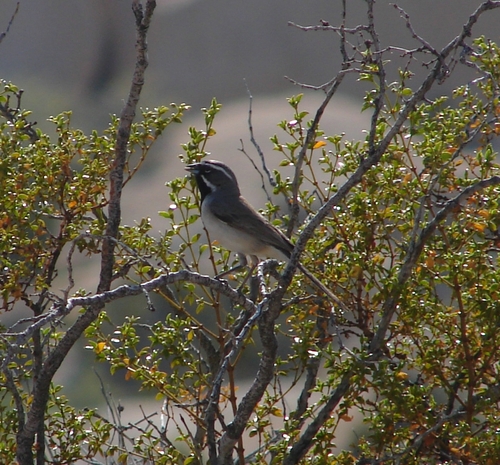
a small bird with a white belly, gray back, black throat and a white melar stripe.
this is a bird with a white belly, grey back and a pointed beak.
this bird has a white belly, a long outer rectrices,and a black bill.
this bird is brown with white on its chest and has a very short beak.
grey bird with white belly, long tail, and short black bill.
this bird is grey with white and has a very short beak.
this gray bird has a white belly and black throat, the eyebrow is white.
a small bird with white stripes on its head and a black and white body.
the bird is small with a pointed bill, and the belly is white.
this bird has a dirty white breast color and a white striped nape
Species: Black Throated Sparrow